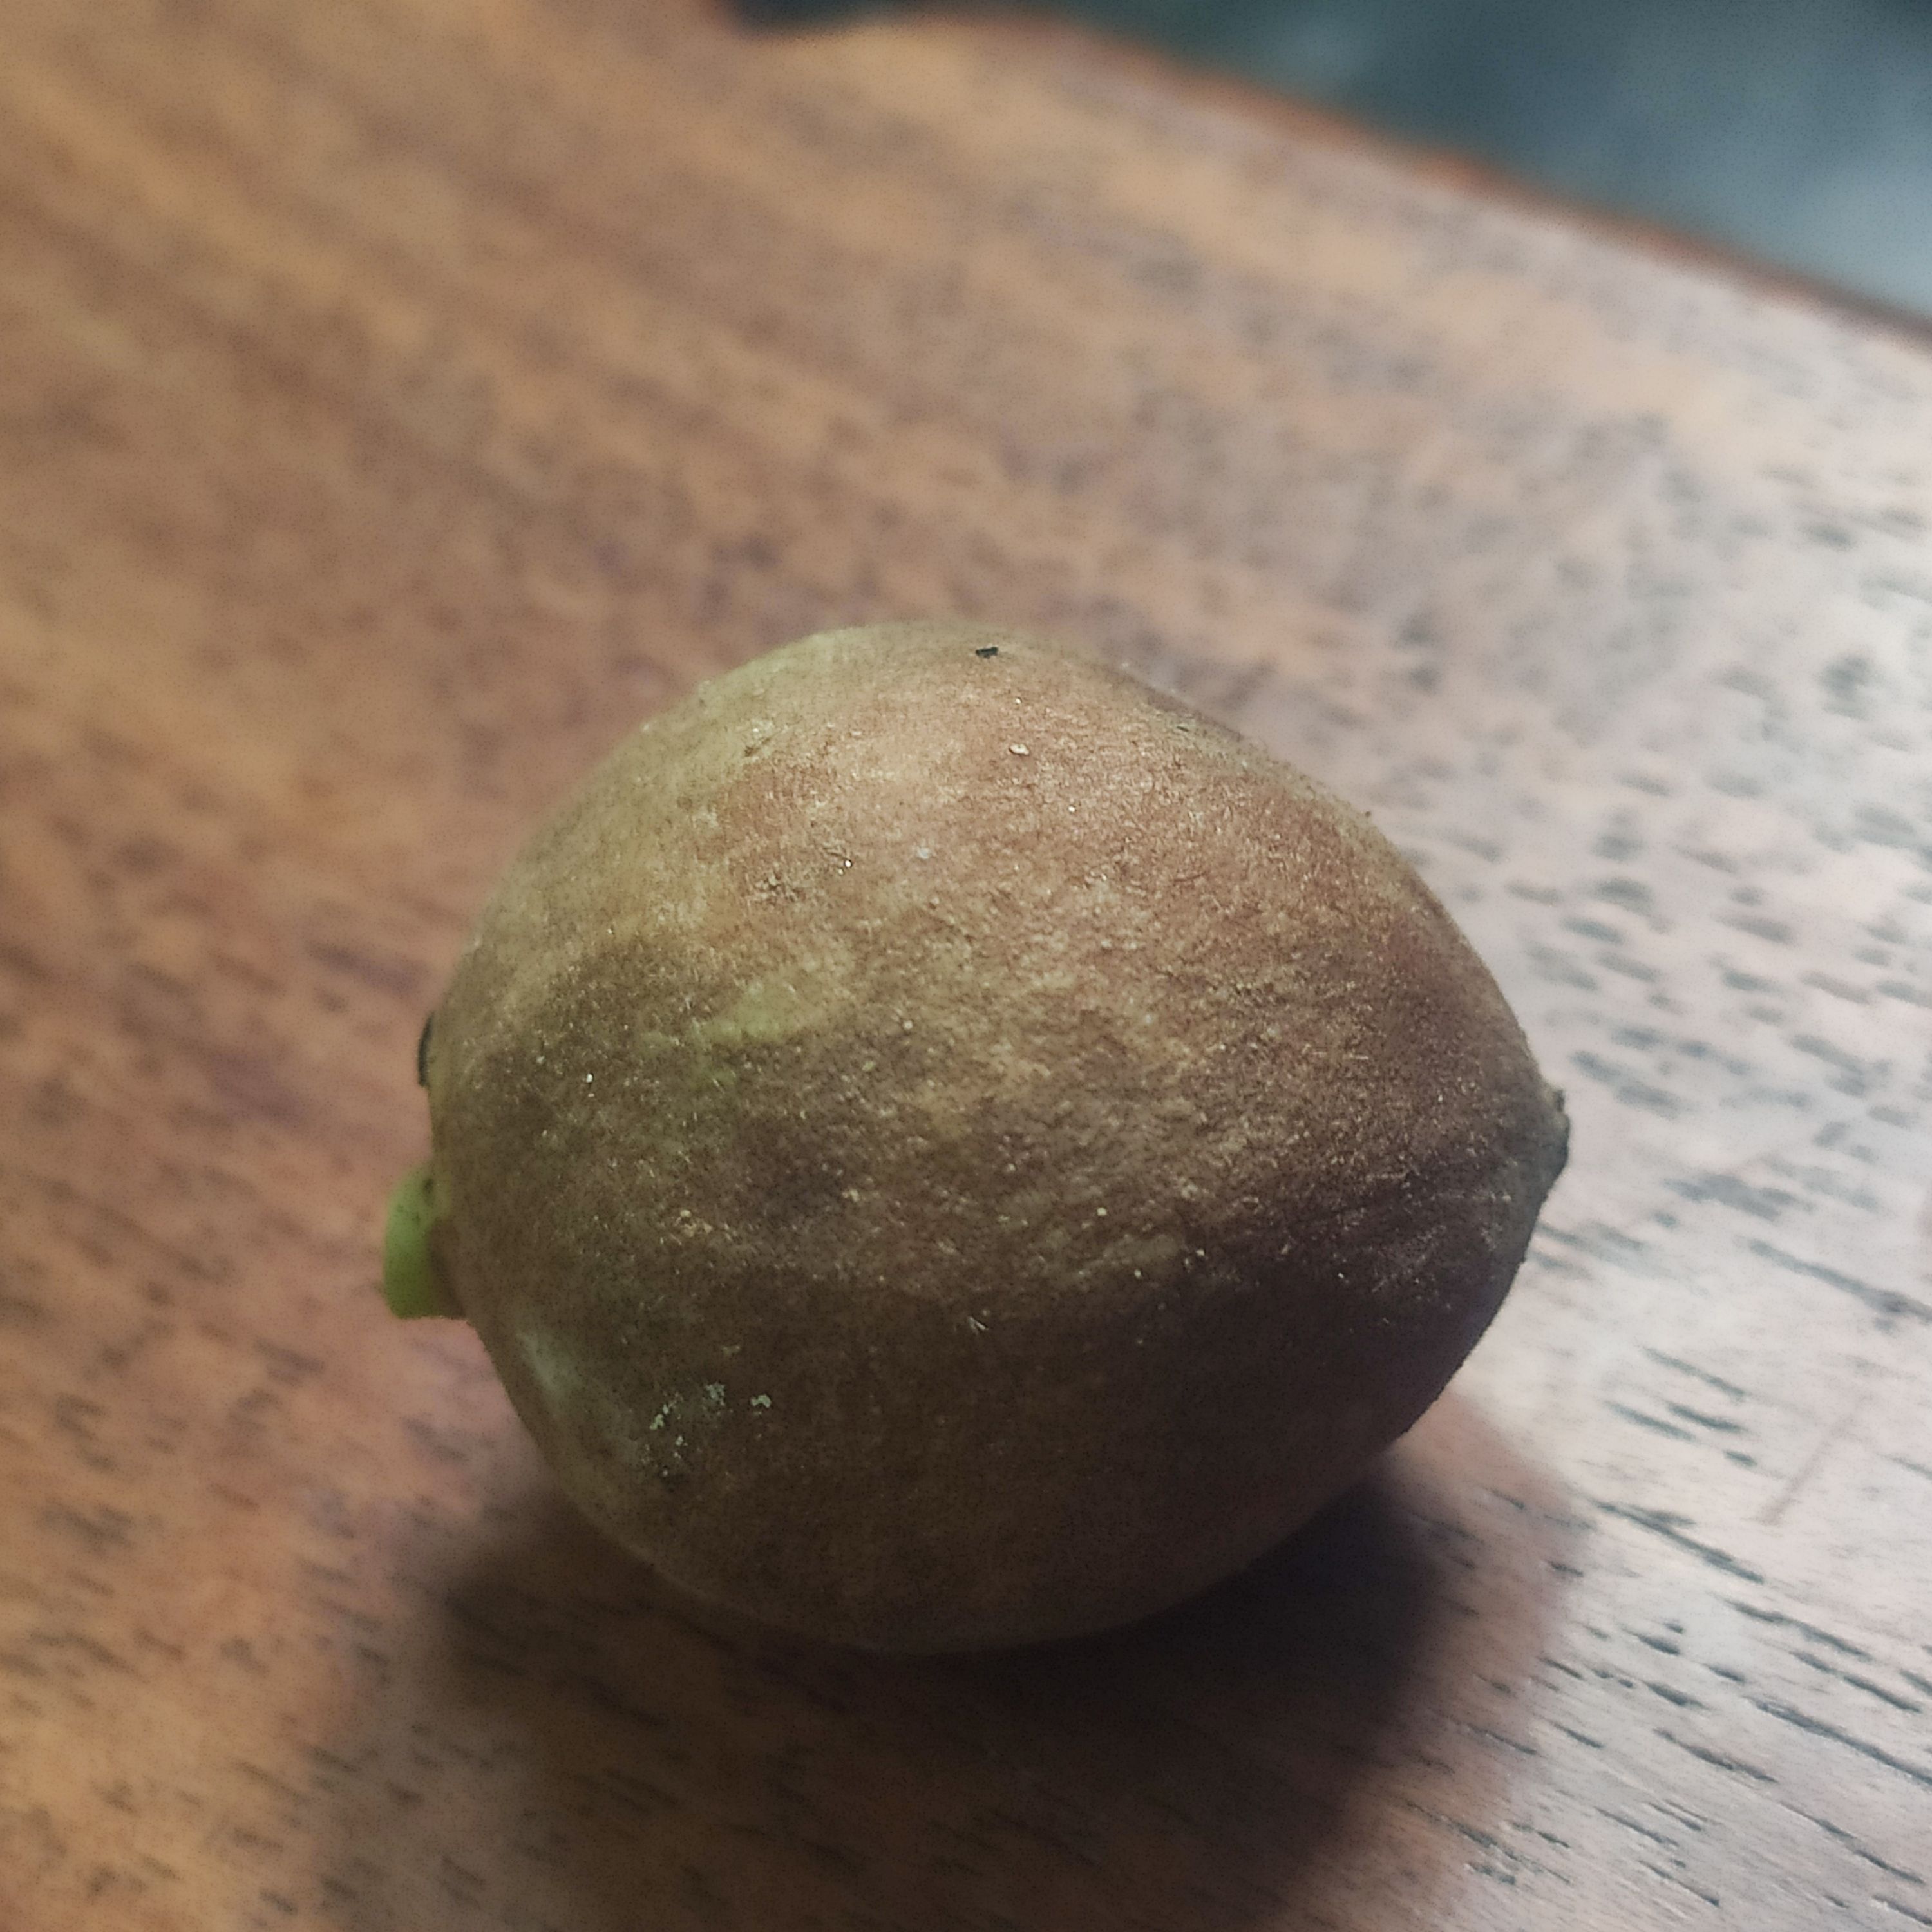
Fruit: burmese-grape
Grade: 3rd-grade